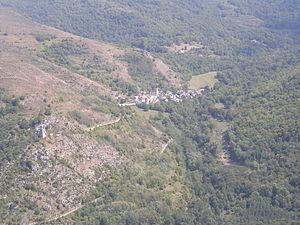
Miglos est une commune française située dans le département de l'Ariège, en région Occitanie.